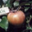
Label: apple